Pisano period

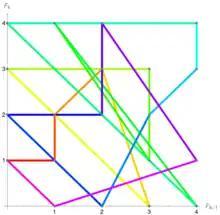
State space visualization of the Pisano period for n = 5

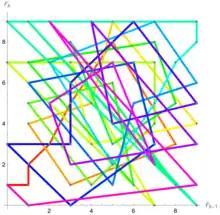
State space visualization of the Pisano period for n = 10

If prime "p" is different from 2 and 5, then '("p") is a divisor of "p" − 1. This follows from the modulo "p" analogue of Binet's formula, which implies that '("p") is the multiplicative order of a root of modulo "p".